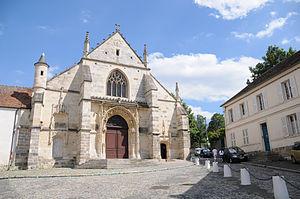
Longjumeau
Longjumeau est une commune française située à dix-neuf kilomètres au sud-ouest de Paris dans le département de l’Essonne, en région Île-de-France. Elle est le chef-lieu du canton de Longjumeau et le siège du doyenné de Longjumeau.